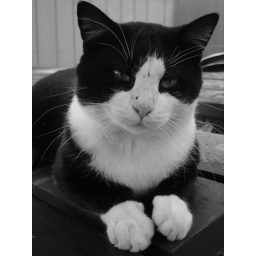
This is a stray cat that walked around our house a lot a few months ago. We called him Tux